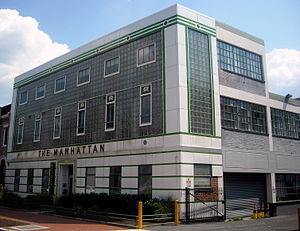
Washington A16, 2000 était une série de manifestations à Washington, DC contre le Fonds Monétaire International et la Banque Mondiale, qui a eu lieu en avril 2000. Les réunions annuelles du FMI et de la Banque Mondiale ont été le théâtre de manifestation qui furent suivis par les manifestations de 1999 à Seattle, contre l'OMC. En avril 2000 on compte entre10 000 et 15 000 manifestants aux réunions du FMI, et de la Banque Mondiale.